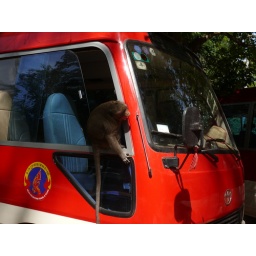
This monkey climbed in to the open window of this van. So funny!